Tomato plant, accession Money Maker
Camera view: bottom (45 deg); turntable rotation: 270 degrees
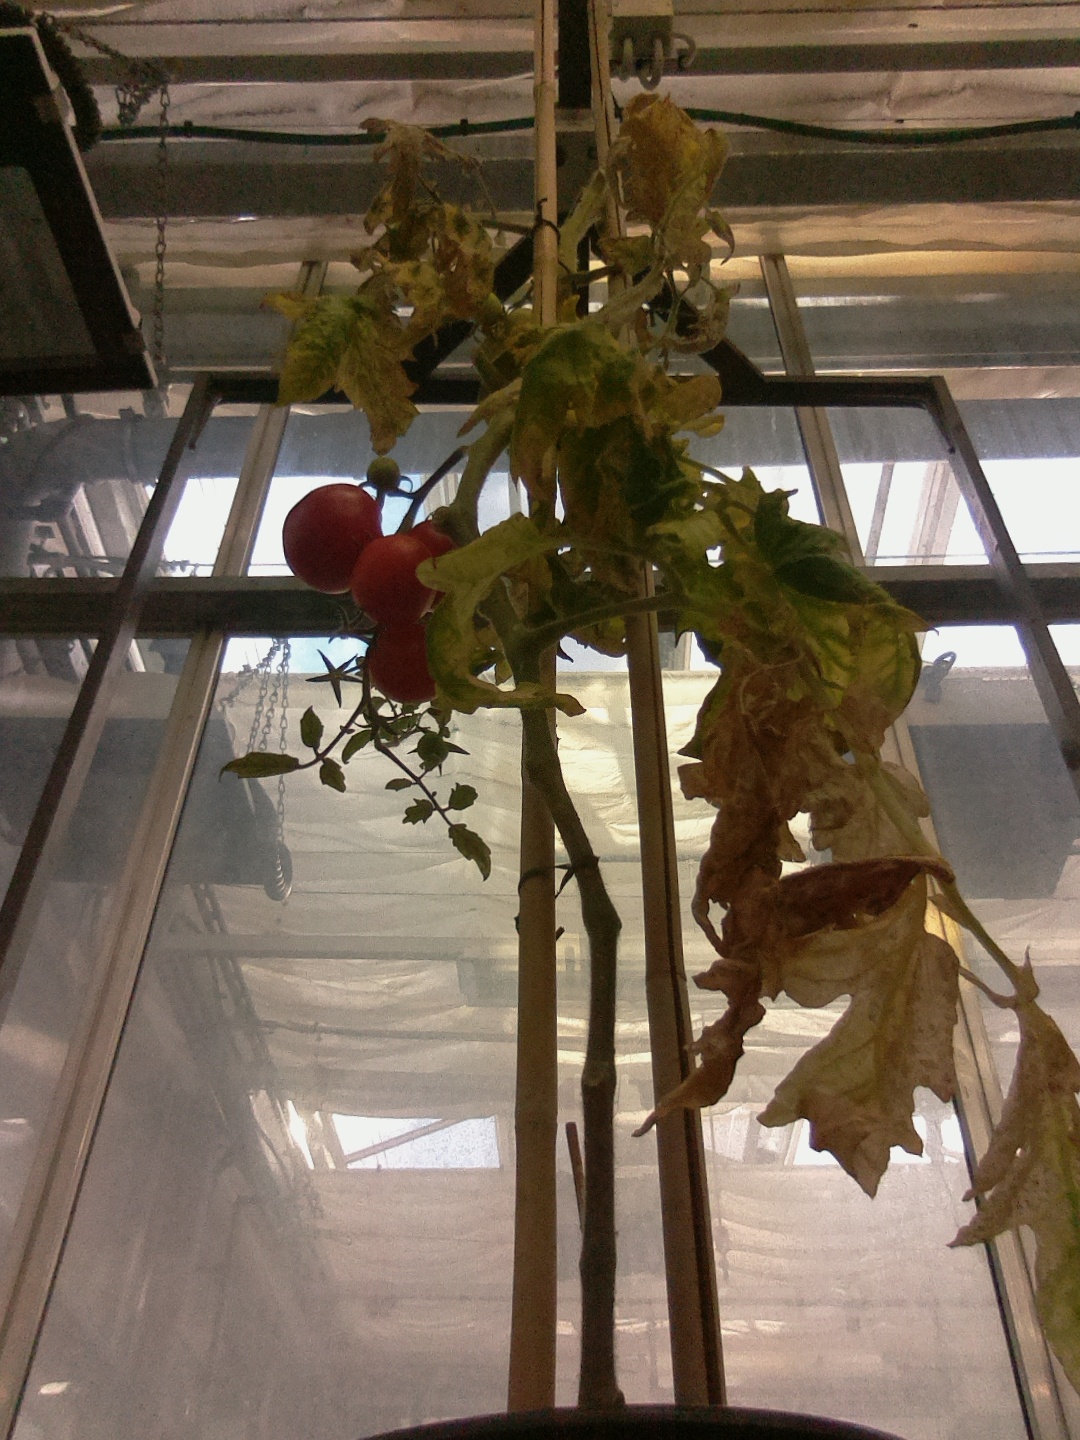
BBCH growth stage 84: 40%-50% of fruits show typical fully ripe color